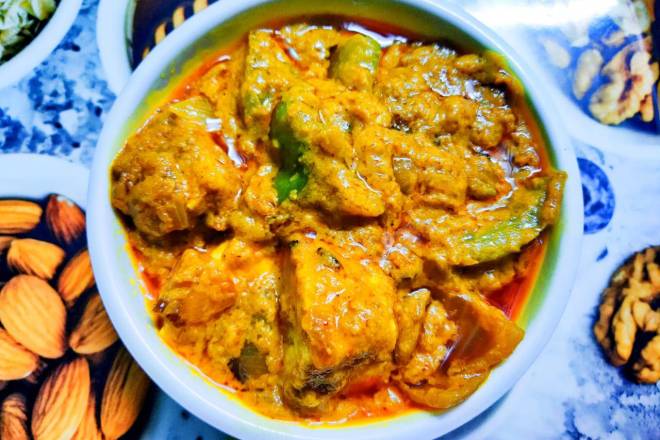
Dish: kadai_paneer